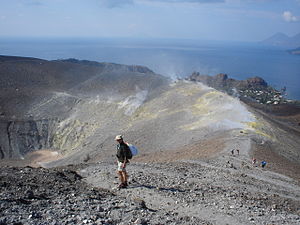
Vulcano / gallleri
Vulcano er den sydligste af de syv øer i øgruppen, Æoliske øer i det Tyrrhenske hav nord for Sicilien. Øen er af vulkansk oprindelse, og er afledt af det nutidige navn for vulkan. I den romerske mytologi]] gjaldt øen for at være smedjen for Vulcanus, den romerske gud for ild Vulcanus. Øens areal er på ca. 21 km² og har ca. 470 indbyggere. Der er færgeforbindelse til Milazzo på Sicilien og til de andre øer i øgruppen. Det højeste punkt er Monte Aria, 500 m.o.h. Den største by er Vulcano Porte med 361 indbyggere, fulgt af Vulcano Piano med 287 og Vulcanello med 49 indbyggere. Øens vigtigste indtægtskilde for de faste beboere er turisme. Vulcano blev sammen med de øvrige øer i øgruppen Æoliske øer i år 2000 optaget på UNESCOs verdensarvsliste på grund af øernes enestående geologi og natur. Øen er en del af kommunen Lipari i Provinsen Messina.